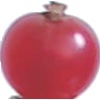
Label: Redcurrant 1